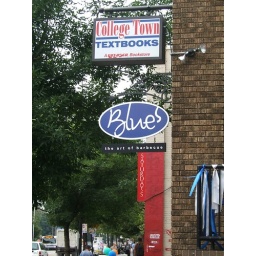
Lots of blue and red in this shot. Even the restaurant is called Blues.